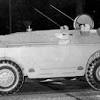
Label: BTR